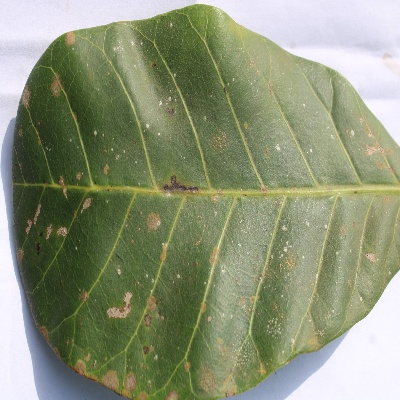
Crop: Cashew
Condition: red rust